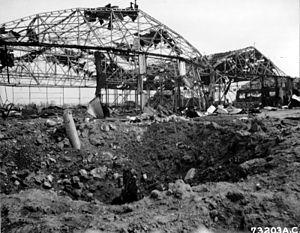
Un trou d'obus au premier plan. Ruines des hangars de l'aérodrome de Carpiquet totalement détruits par le bombardement.
La bataille de Caen désigne les différents combats qui ont suivi le débarquement en Normandie à l'été 1944 afin de permettre aux Alliés de prendre la « capitale normande ».
L’opération Windsor est une offensive canadienne lancée durant la bataille de Caen, au cours de la bataille de Normandie pendant la Seconde Guerre mondiale. L'attaque qui a lieu les 4 et 5 juillet 1944, est menée par la 3ᵉ Division d'infanterie canadienne dans le but de s'emparer de la ville normande de Carpiquet et du terrain d'aviation adjacent, contrôlés alors par les forces allemandes. L'attaque est prévue à l'origine pour être lancée durant la dernière phase de l'opération Epsom, afin de protéger le flanc est de l'assaut principal. Elle est finalement reportée et lancée la semaine suivante.